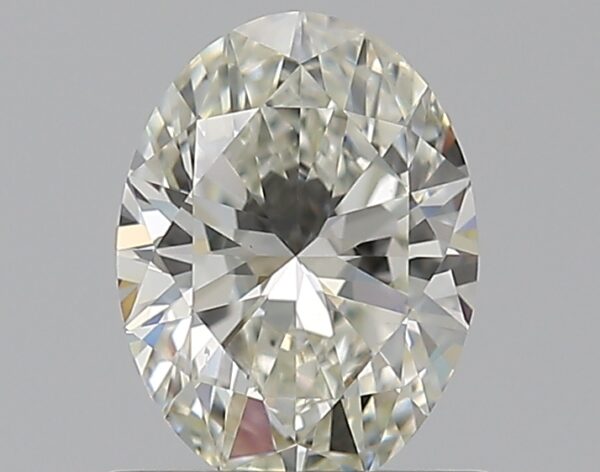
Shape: oval
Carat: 0.7
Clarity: VS2
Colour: J
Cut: EX
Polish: EX
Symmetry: EX
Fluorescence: N
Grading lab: GIA
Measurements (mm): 6.83 x 5.1 x 3.2